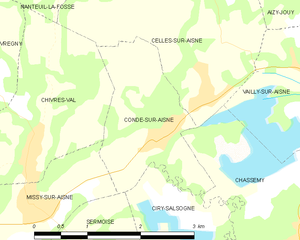
Carte des communes françaises: Condé-sur-Aisne